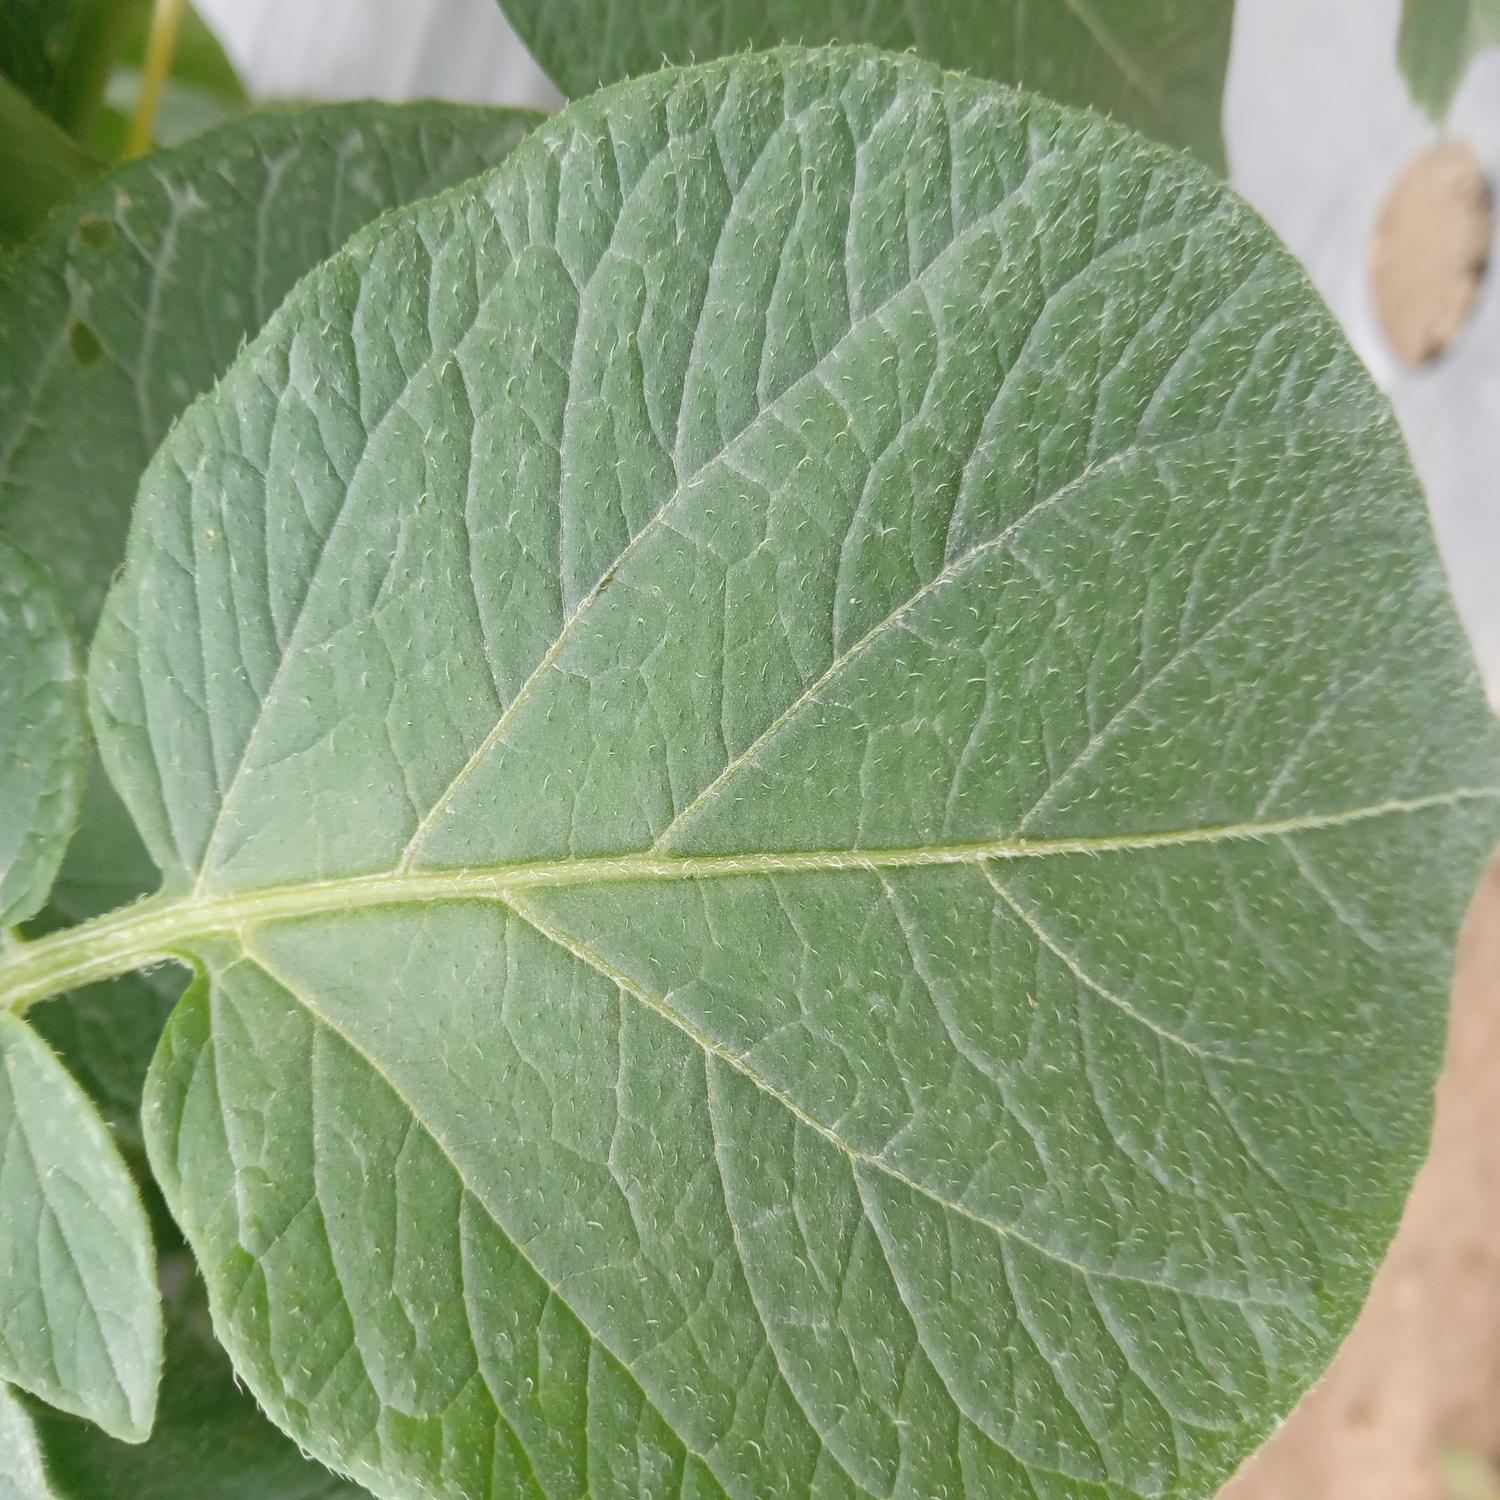
Etiqueta: Sana